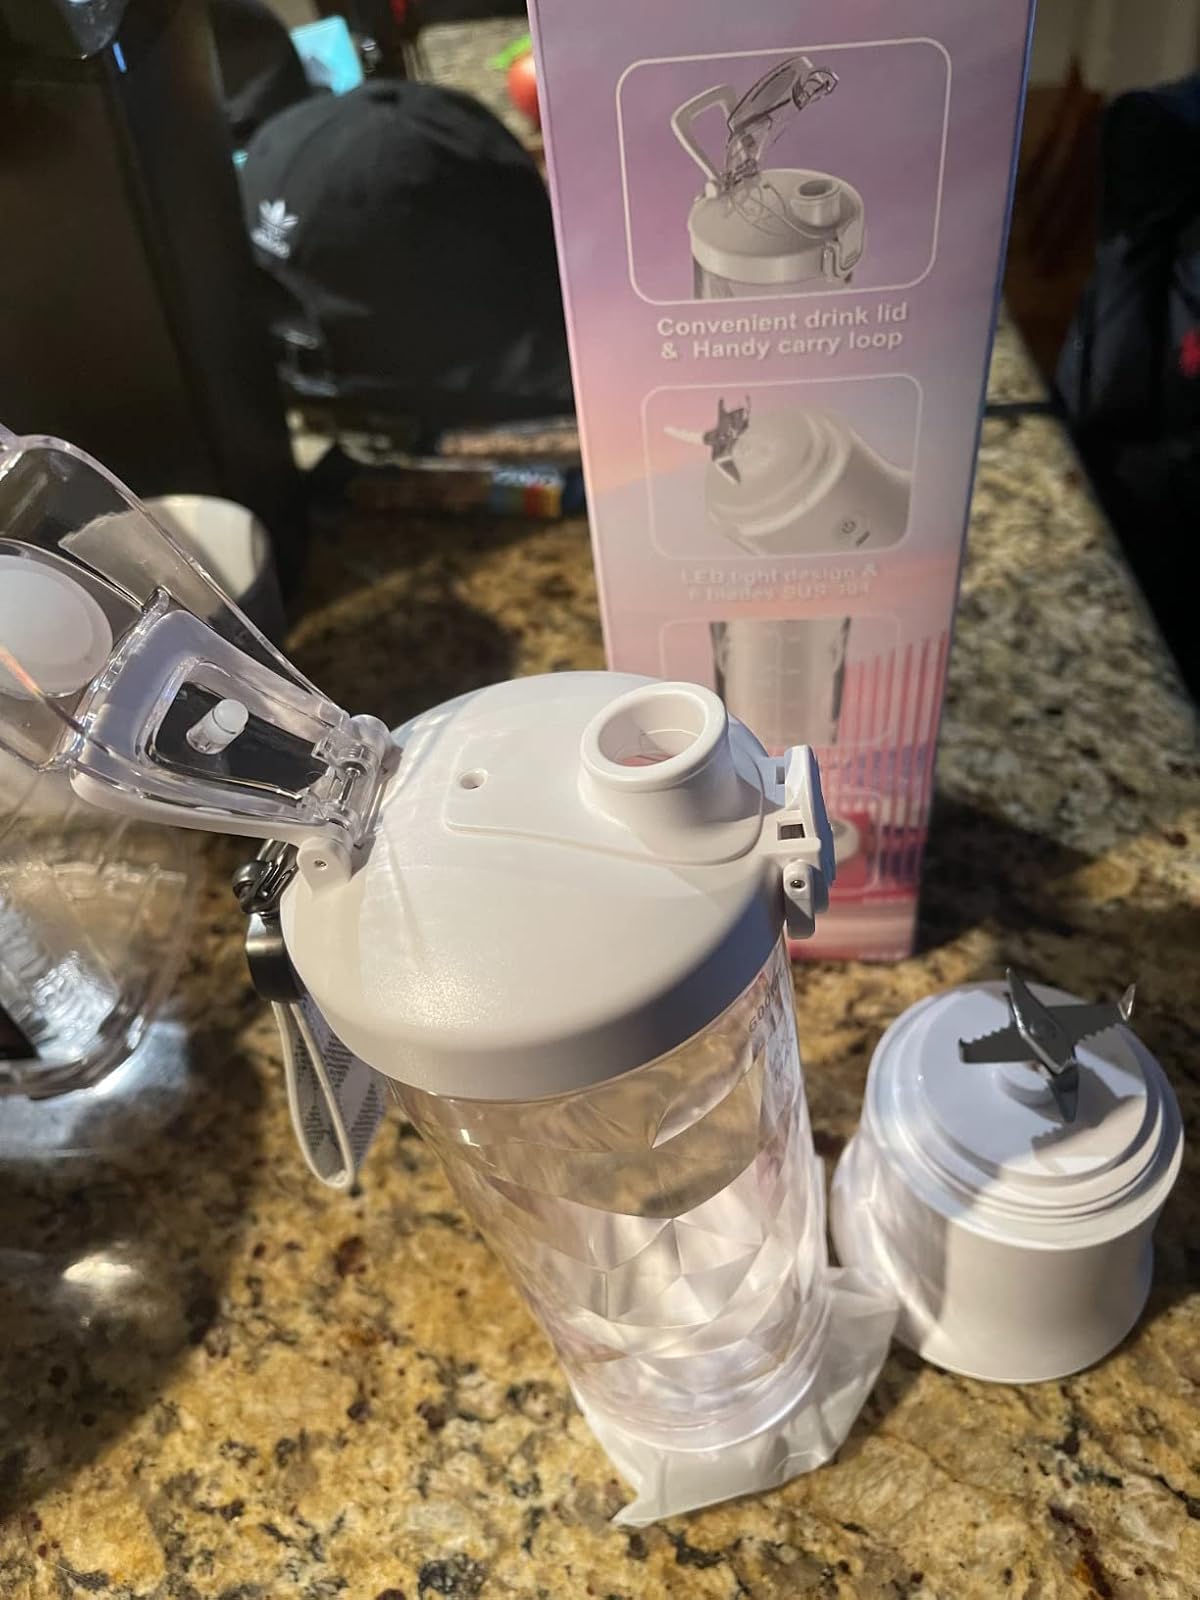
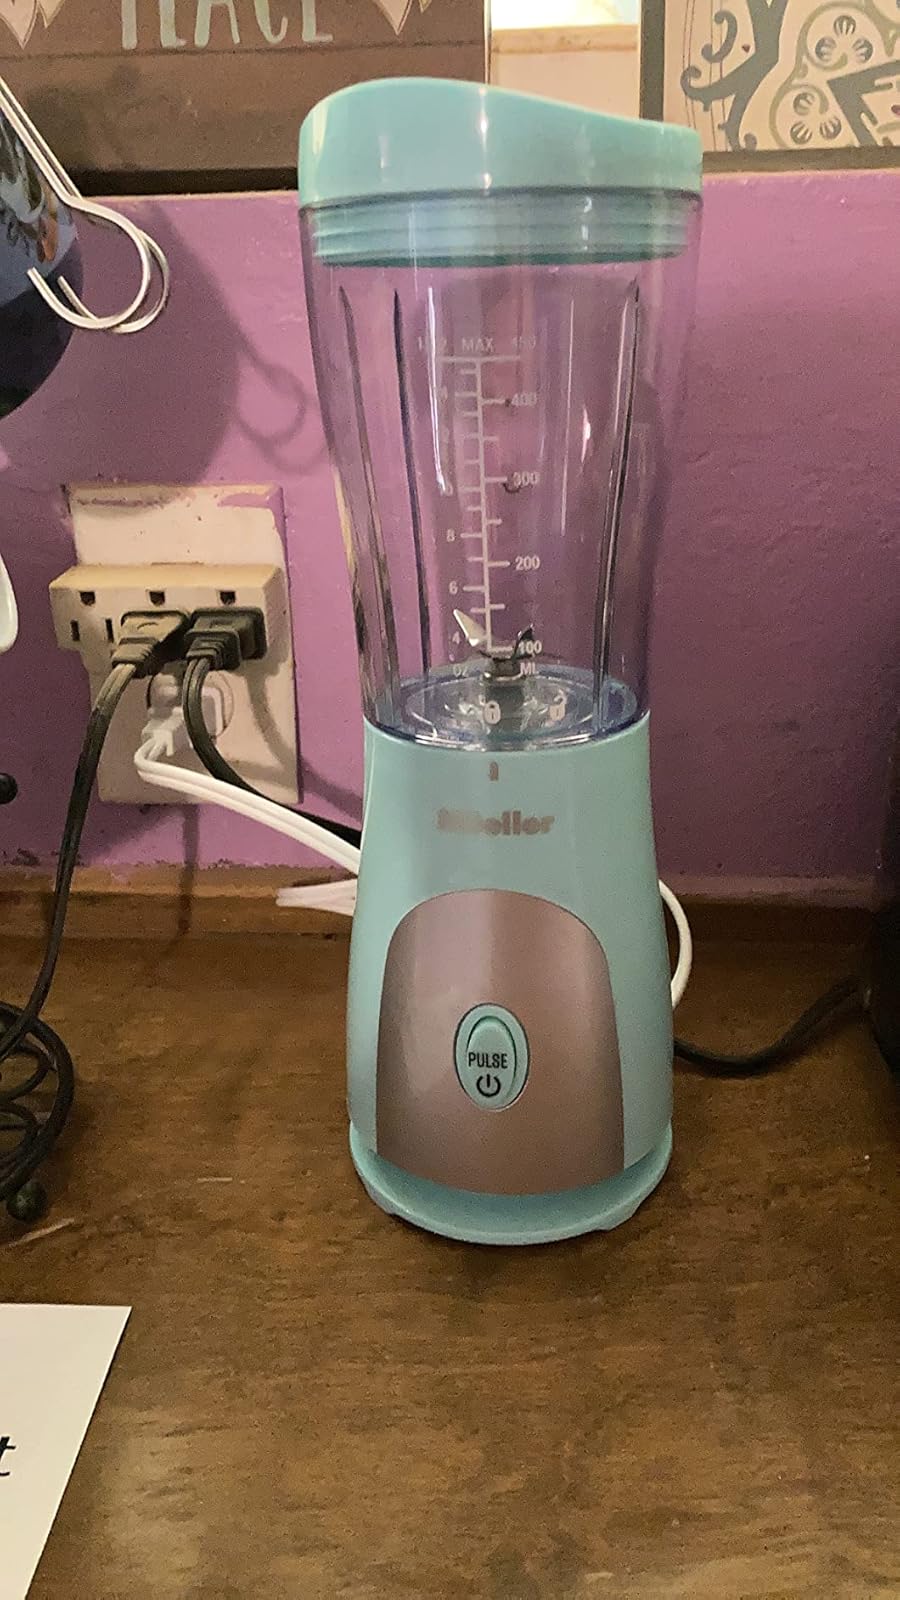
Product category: items_blender
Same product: no